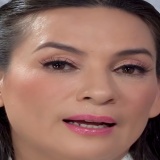
ca sĩ Phi Nhung